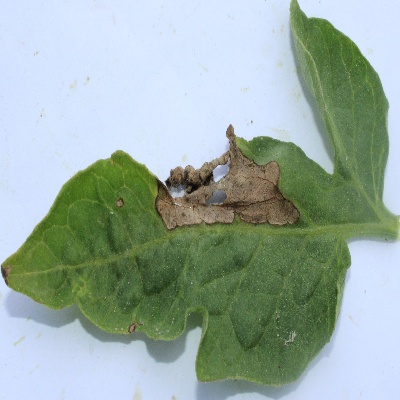
Crop: Tomato
Condition: verticulium wilt